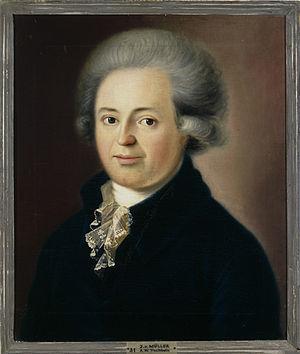
Johannes von Müller, né le 3 janvier 1752 à Schaffhouse et mort le 29 mai 1809 à Cassel, est un historien suisse.